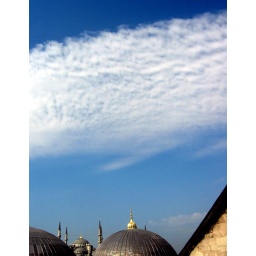
white cloud over the domes